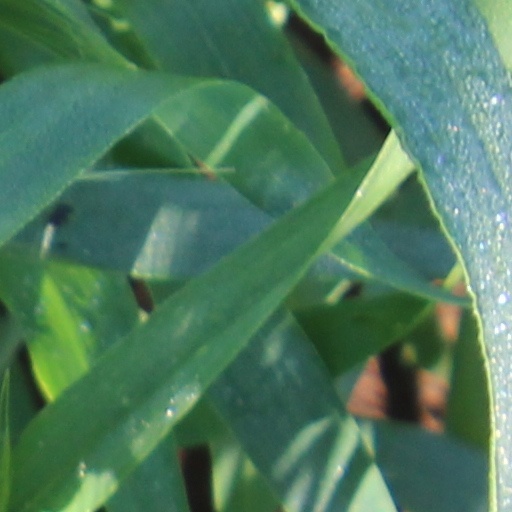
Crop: wheat